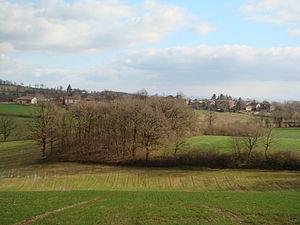
Le village vu de la route de Saint-Christophe